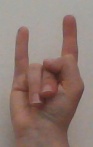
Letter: la